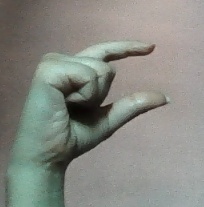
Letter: dal